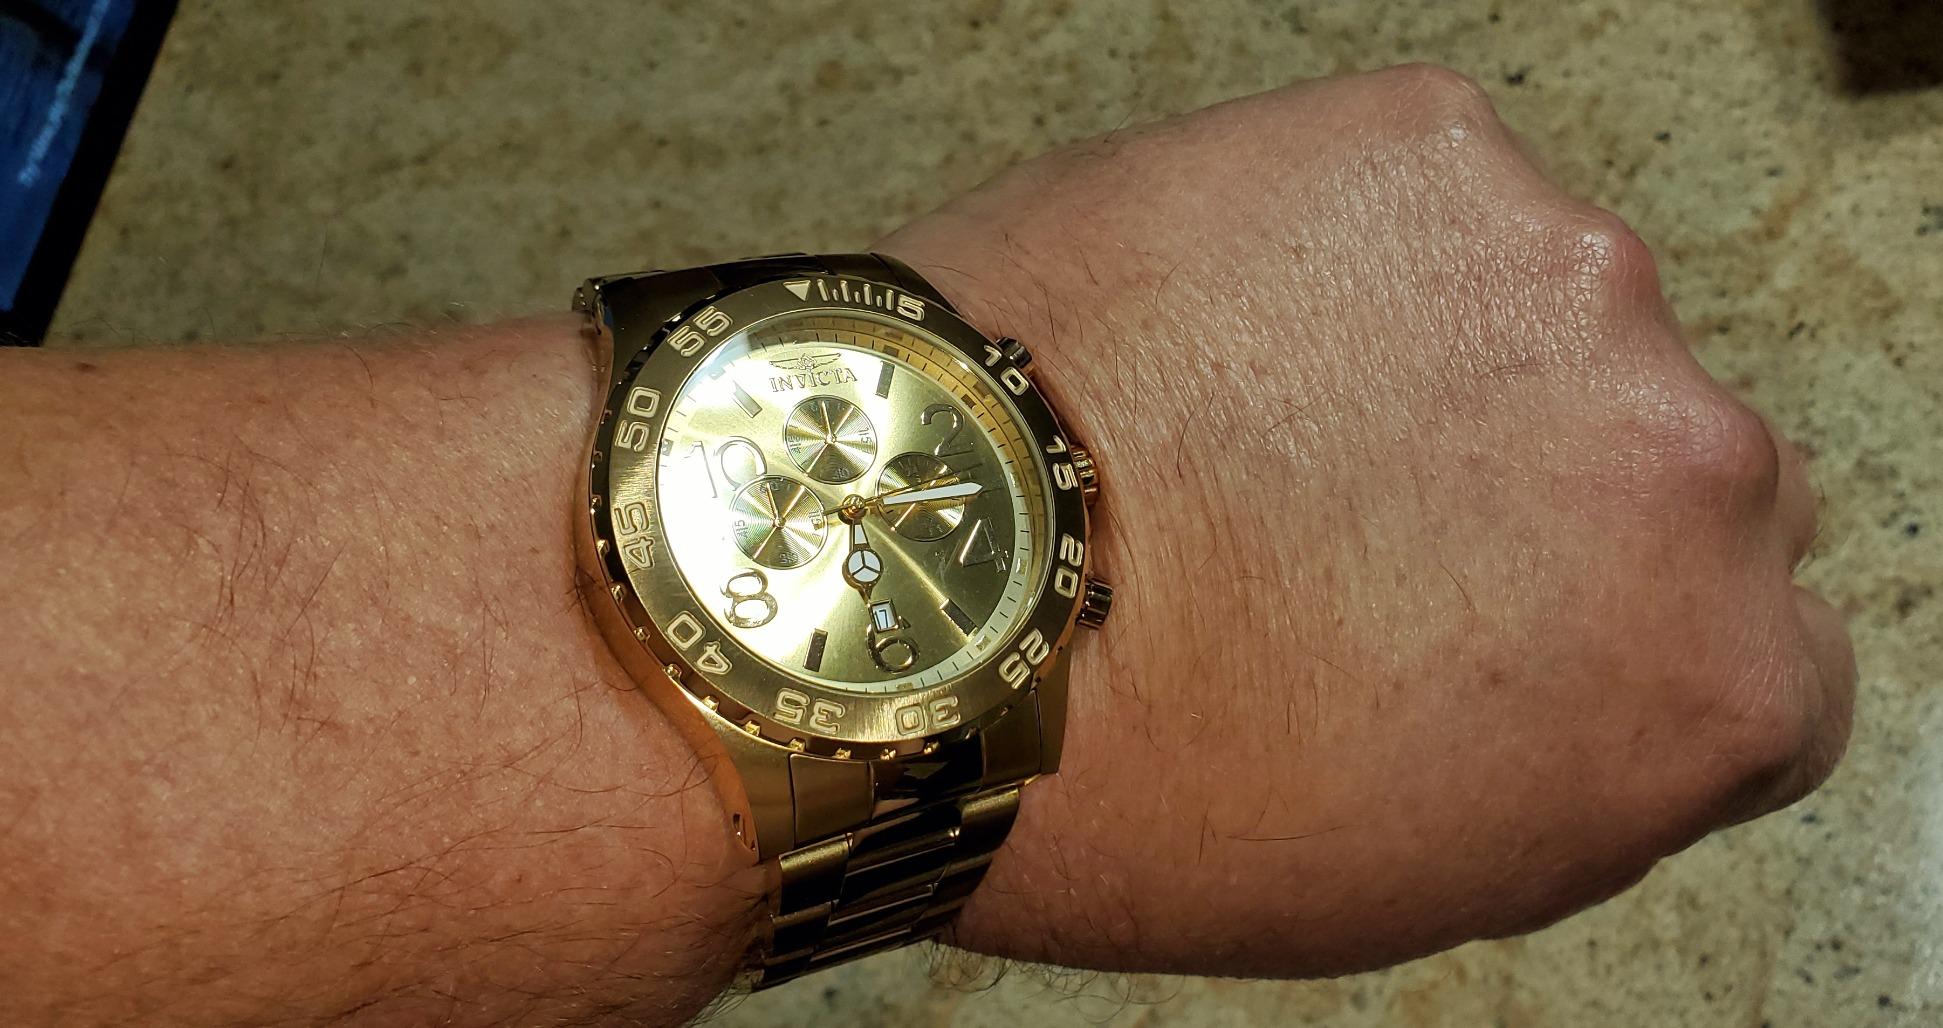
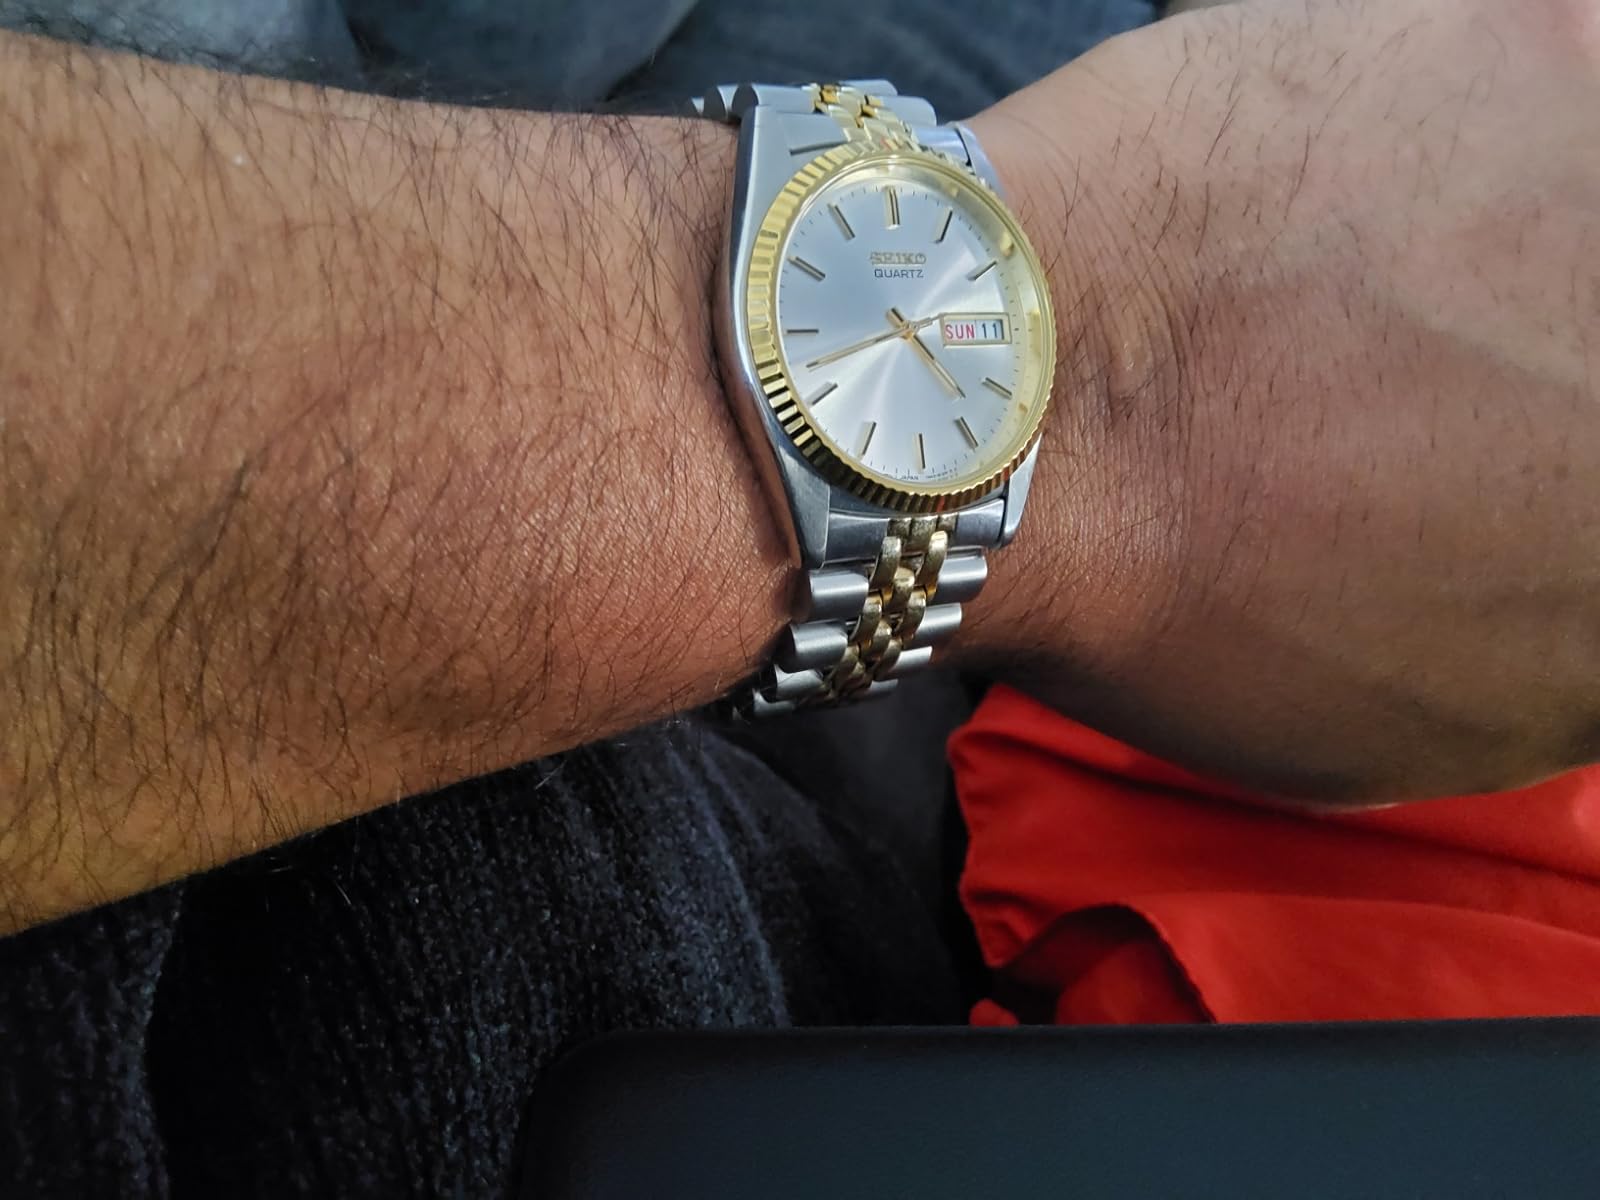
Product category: accessories_watch
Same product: no